Trolleybus usage by country

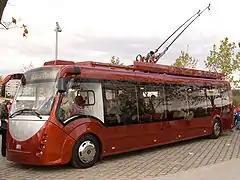
Belkommunmash AKSM-420 in Minsk, Belarus, in 2007

The trolleybus system in Minsk (since 1952) is the largest in the world. Trolleybuses also work in Brest, Vitebsk, Gomel, Grodno, Mogilev and Babruysk (since 1978).